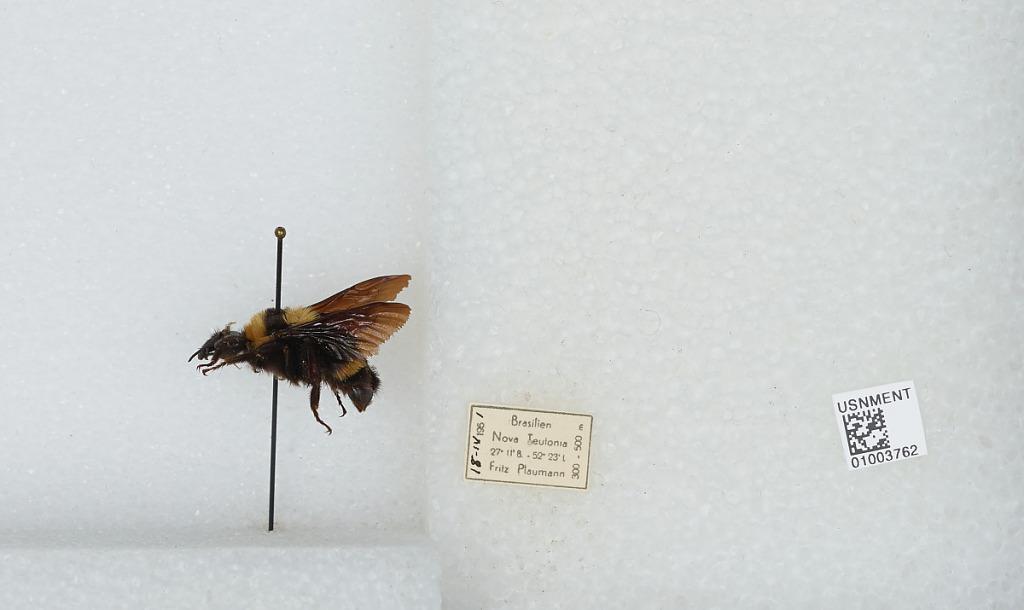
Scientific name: Bombus (Fervidobombus) medius Cresson
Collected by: F. Plaumann
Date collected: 1951-4-18
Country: Brazil
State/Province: Santa Catarina
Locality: Nova Teutonia
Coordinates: -27.1611, -52.42